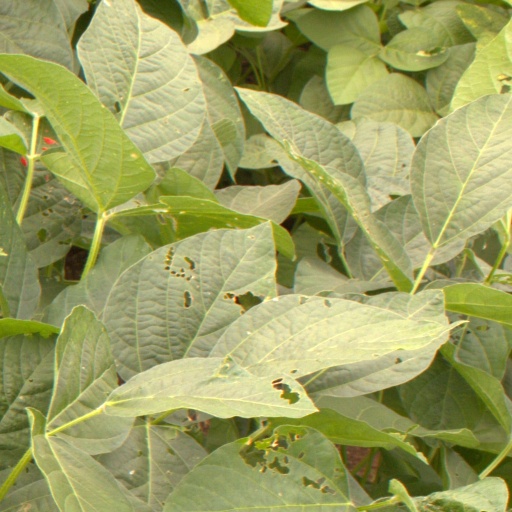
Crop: soybean